Sara people

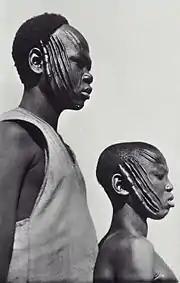
Body scarring rituals have long been a part of Sara culture, affirming community solidarity; both men and women subscribe to it.

The local Muslim groups of what is now Chad, referred to the Sara as ""Kirdi"", with the term "Kirdi" denoting a non-Muslim person. The Muslim raiders of what is now Chad were autonomously called ""Bagirmi"", and this geo-political conflict between the "Kirdi" and the "Bagirmi" continued through the nineteenth century.